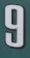
Number: 9